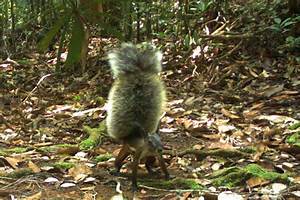
Label: scoiattolo